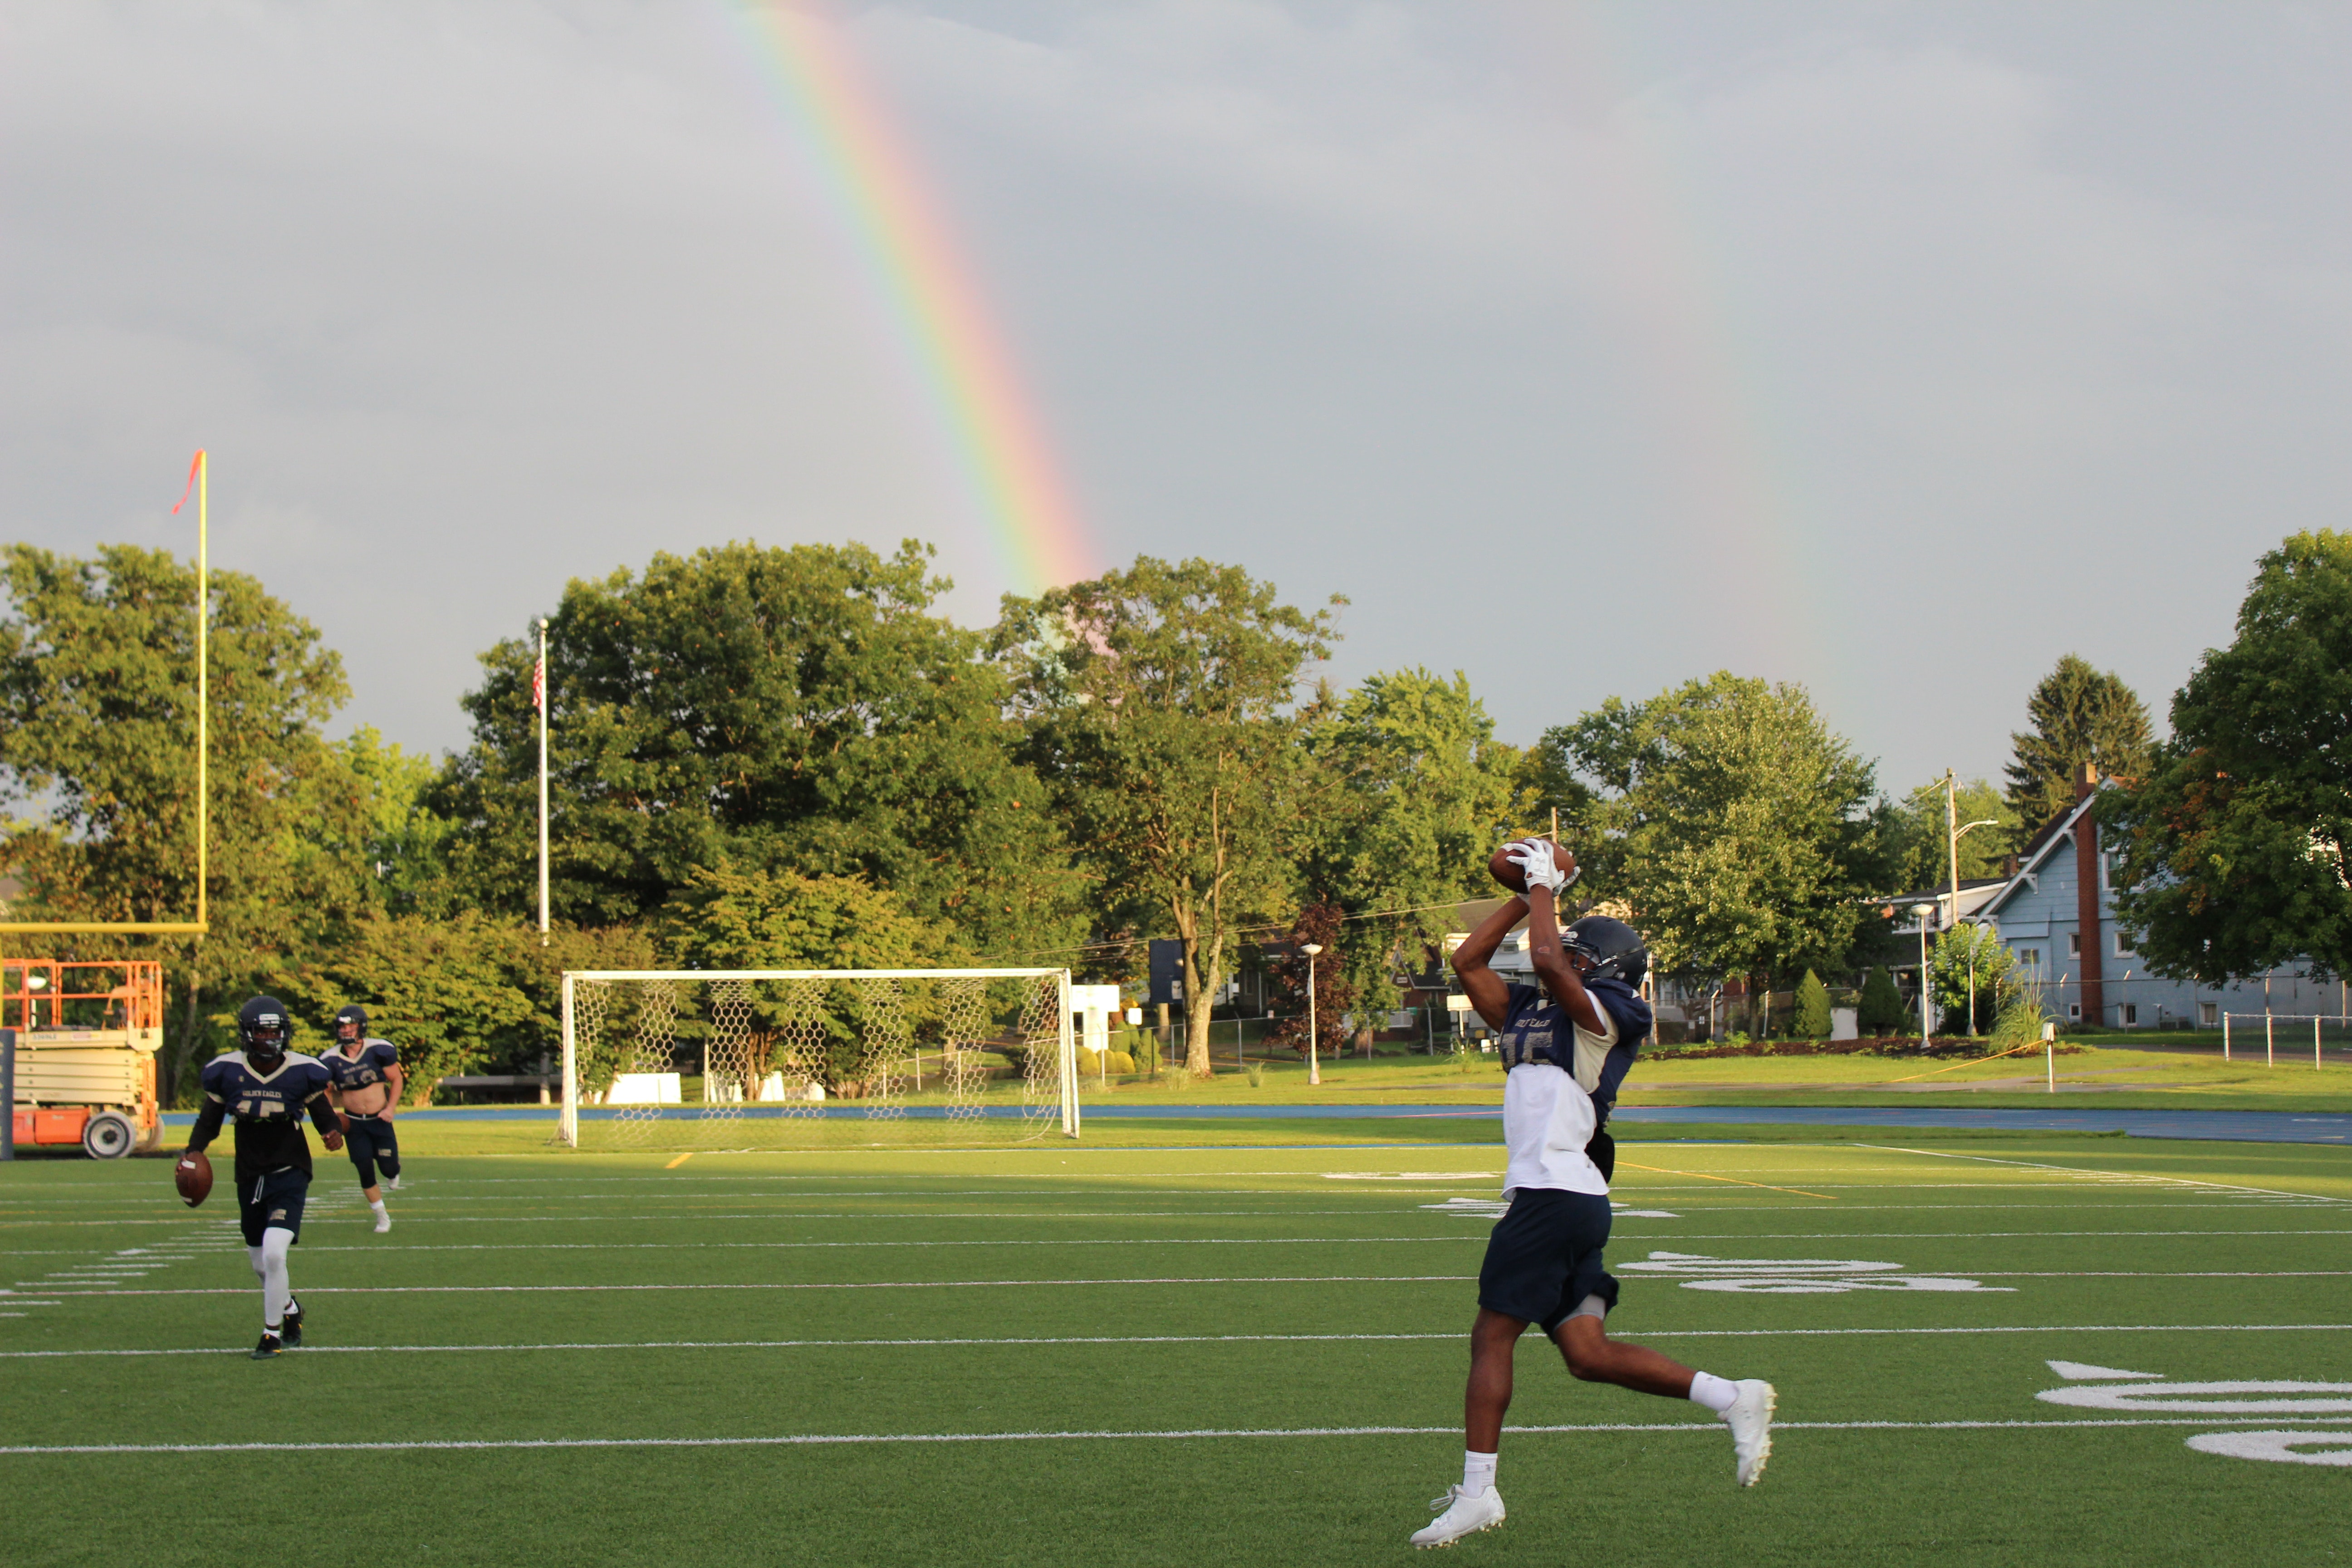
player, sky, sport venue, team sport, sports, grass, ball game, sports equipment, sports training, meteorological phenomenon, tournament, competition event, stadium, plant, team, games, cloud, recreation, leisure, championship, running, football, soccer